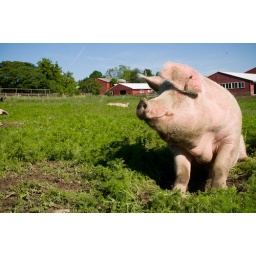
Happy as a free pig in a camomile field